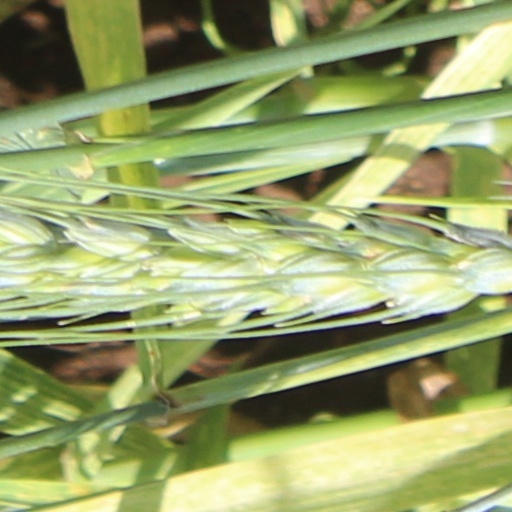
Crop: wheat